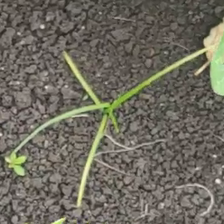
Weed species: Digitaria_SP_(Digitaria Sanguinalis )